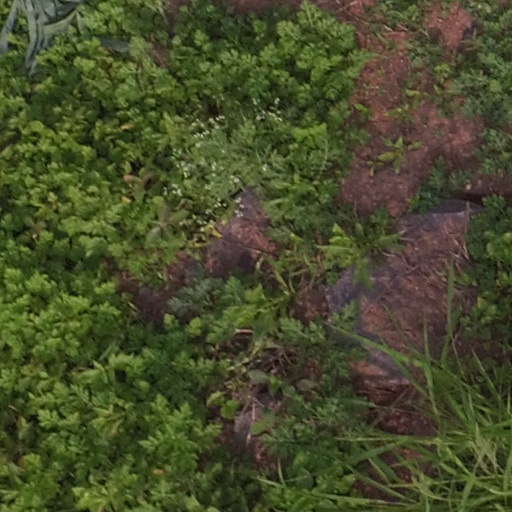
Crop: maize; corn